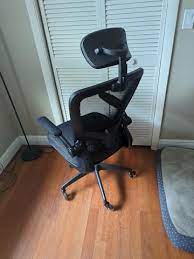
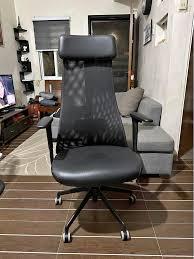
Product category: items_chair
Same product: no